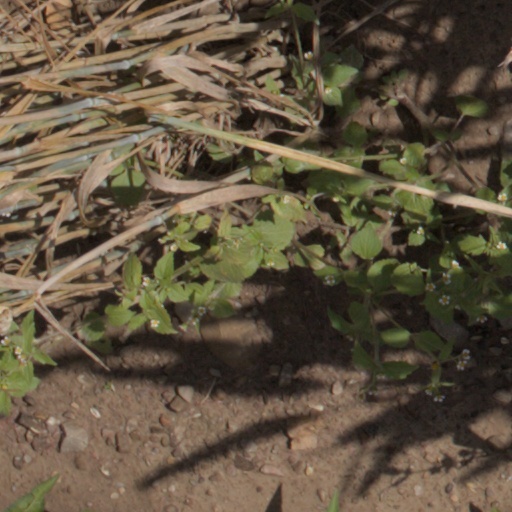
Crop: wheat